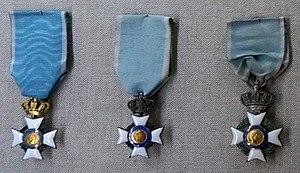
Présentées au musée.
L’ordre du Rédempteur ou ordre du Sauveur est un ordre honorifique grec créé en 1833. Il récompense les personnalités qui ont accompli des actes remarquables pour la Grèce ou se sont distinguées en dehors du pays.